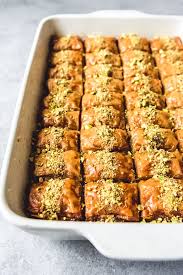
Yemek: baklava